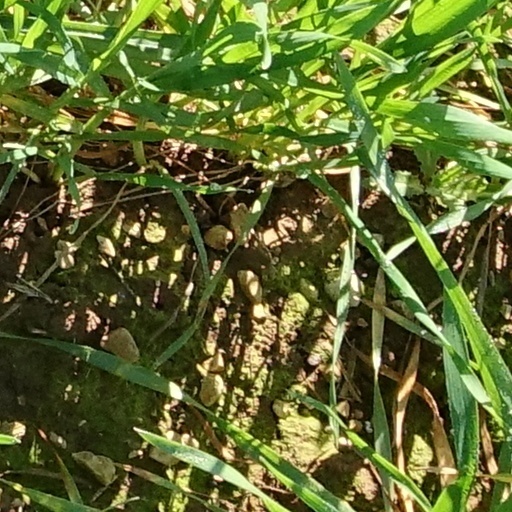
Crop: wheat